Sky position (RA, Dec in degrees): 218.54, 4.961
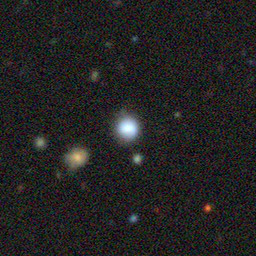
Galaxy morphology: Round Smooth Galaxies